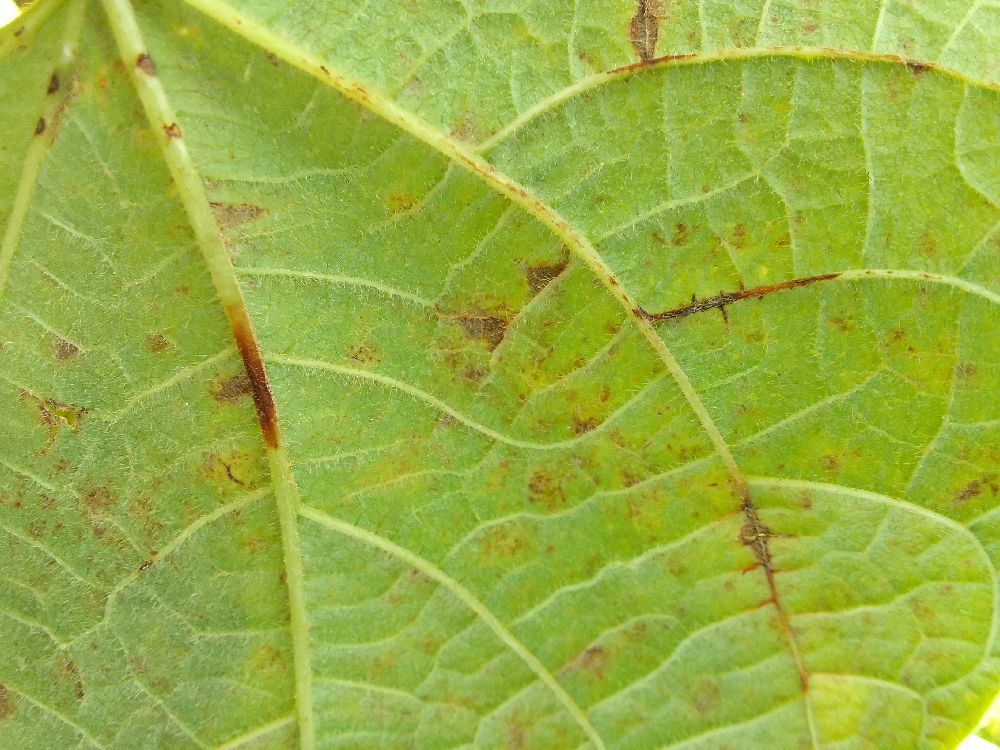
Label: anthracnose